Art of the AIDS Crisis

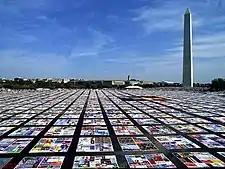
NAMES Project AIDS Memorial Quilt in Washington D.C.

The AIDS pandemic began in the early 1980s and brought with it a surge of emotions from the public: they were afraid, angry, fearful and defiant. The arrival of AIDS also brought with it a condemnation of the LGBT community. These emotions, along with the view on the LGBT community, paved the way for a new generation of artists. Artists involved in AIDS activist organizations had the ideology that while art could never save lives as science could, it may be able to deliver a message. Art of the AIDS crisis typically sought to make a sociopolitical statement, stress the medical impact of the disease, or express feelings of longing and loss. The ideologies were present in conceptions of art in the 1980s and are still pertinent to reception of art today as well. Elizabeth Taylor, for example, spoke at a benefit for AIDS involving artwork, emphasizing its importance to activism in that "art lives on forever". This comment articulates the ability of artwork from this time to teach and impact contemporary audiences, post-crisis. This page examines the efforts of artists, art collectives, and art movements to make sense of such an urgent pandemic in American society.